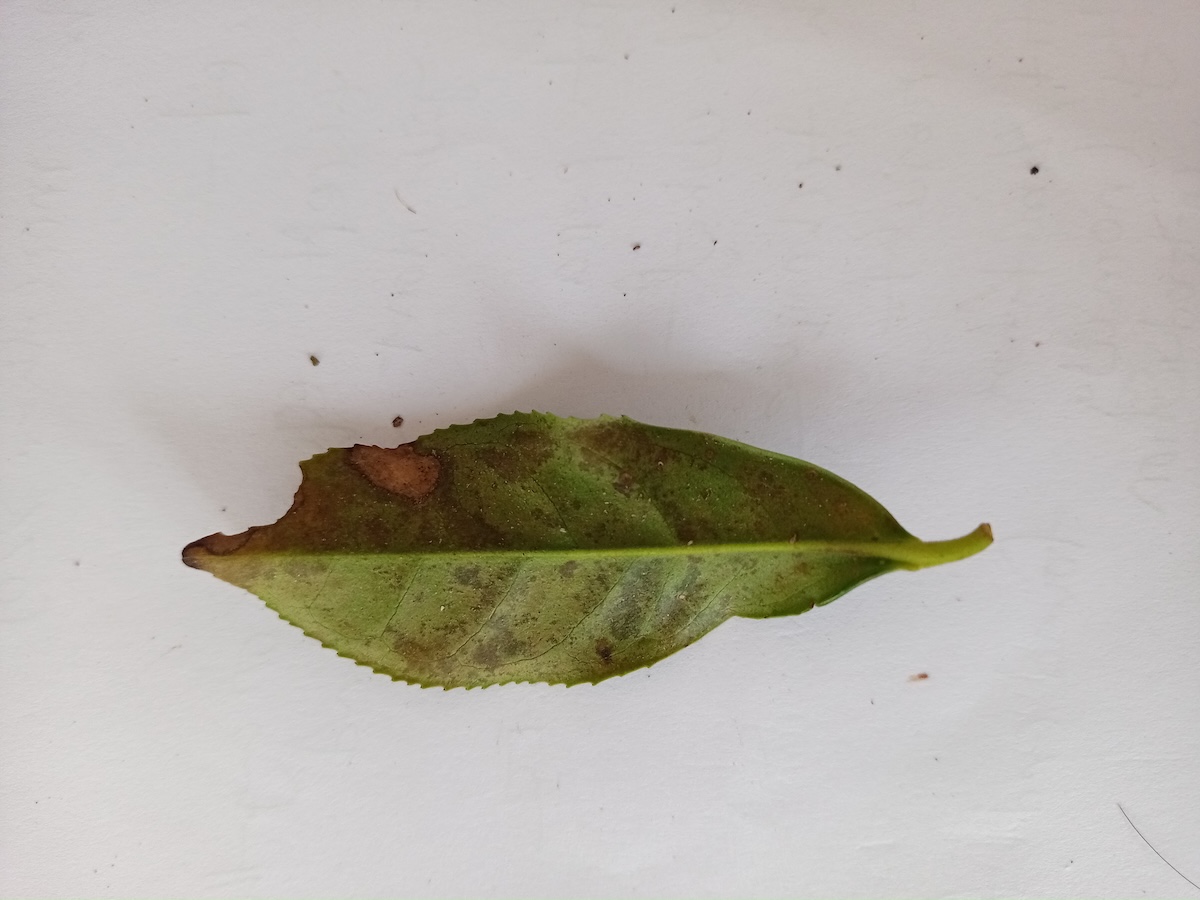
Label: Red spider